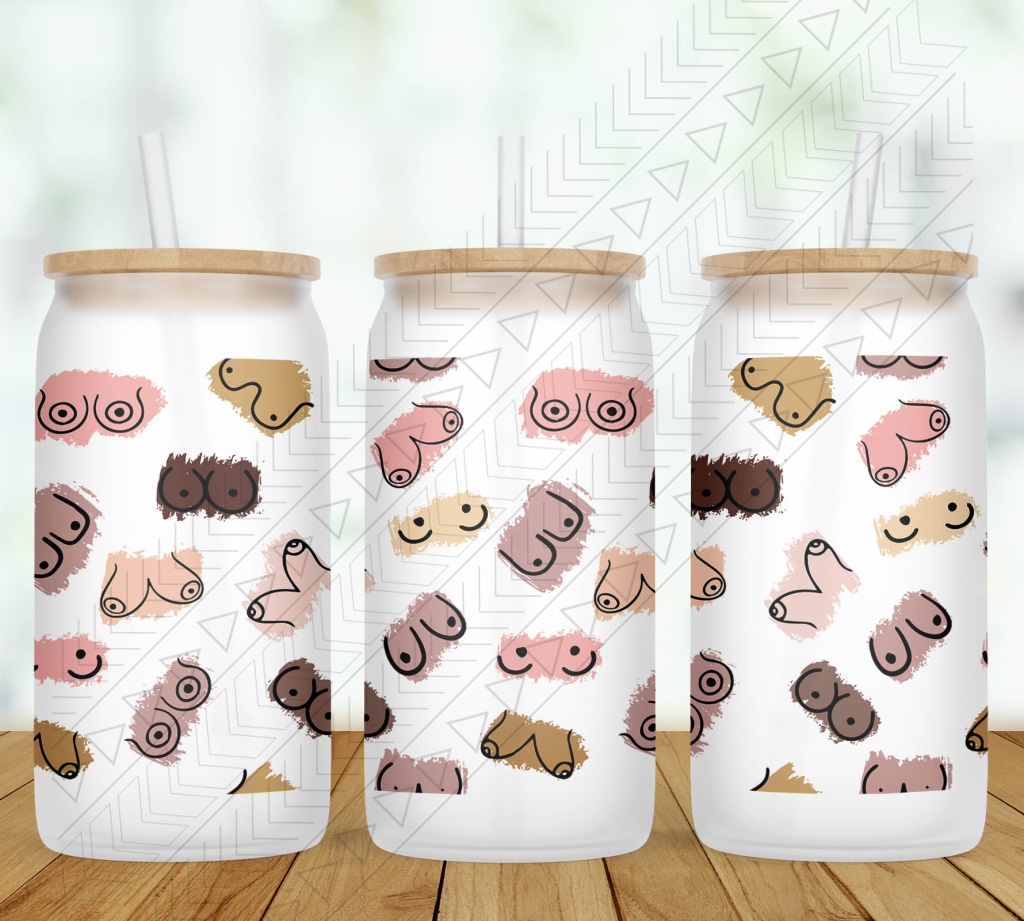
Boob Variety
Glass Can 16 ounces Classic Can shape Frosted Glass or Clear Glass Includes bamboo lid with silicone ring and stopper and plastic straw Note : Colors may vary across computer or phone screens, therefore colors may be slightly different than they appear on your screen.
Brand: Ahn Wholesale
Category: Home & Garden > Kitchen & Dining > Food & Beverage Carriers